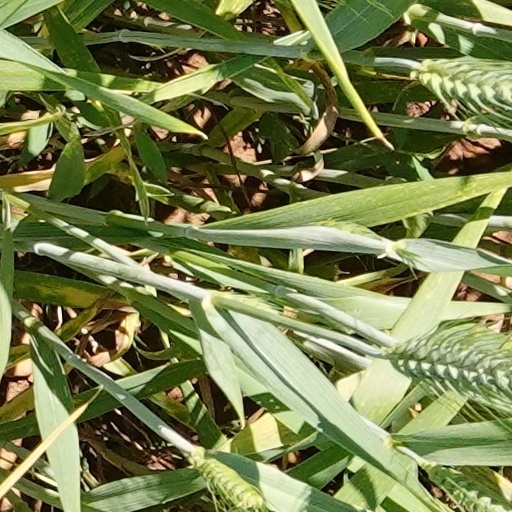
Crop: wheat